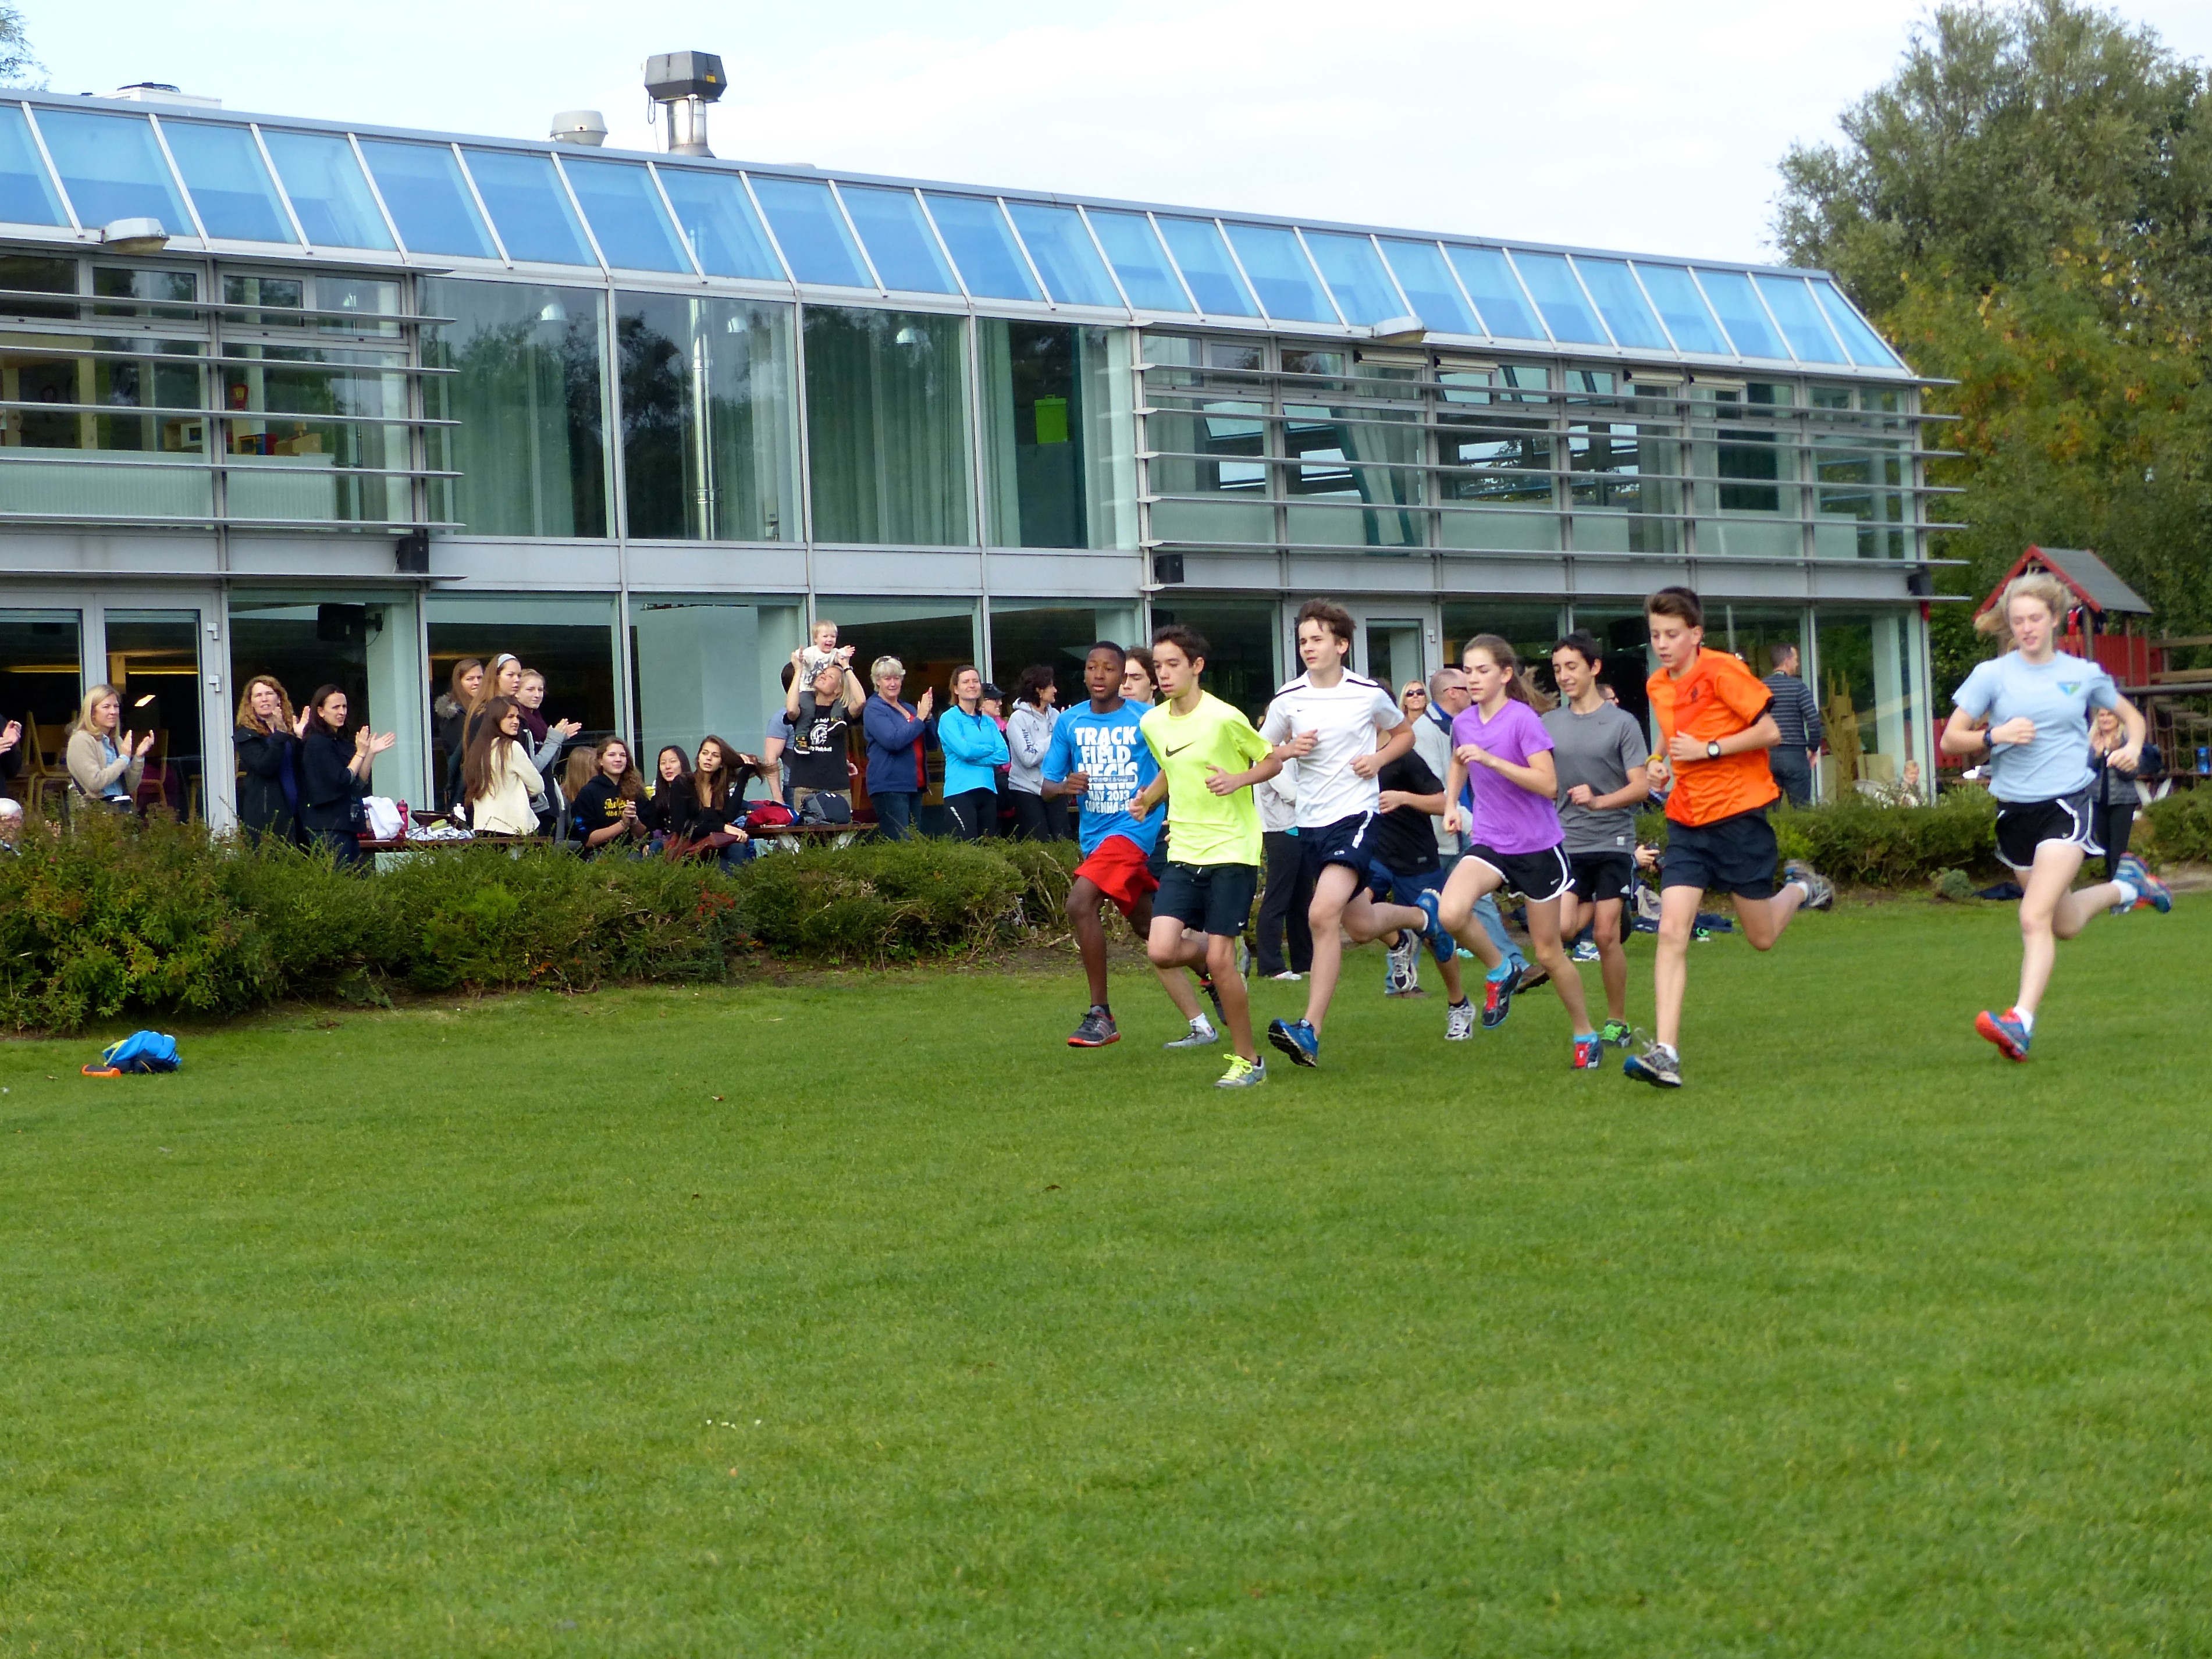
running, run, country, recreation, runner, cross, ash, stadium, race, hague, 2013, american, sports, school, endurance, athletics, physical exercise, outdoor recreation, human action, endurance sports, cross country running